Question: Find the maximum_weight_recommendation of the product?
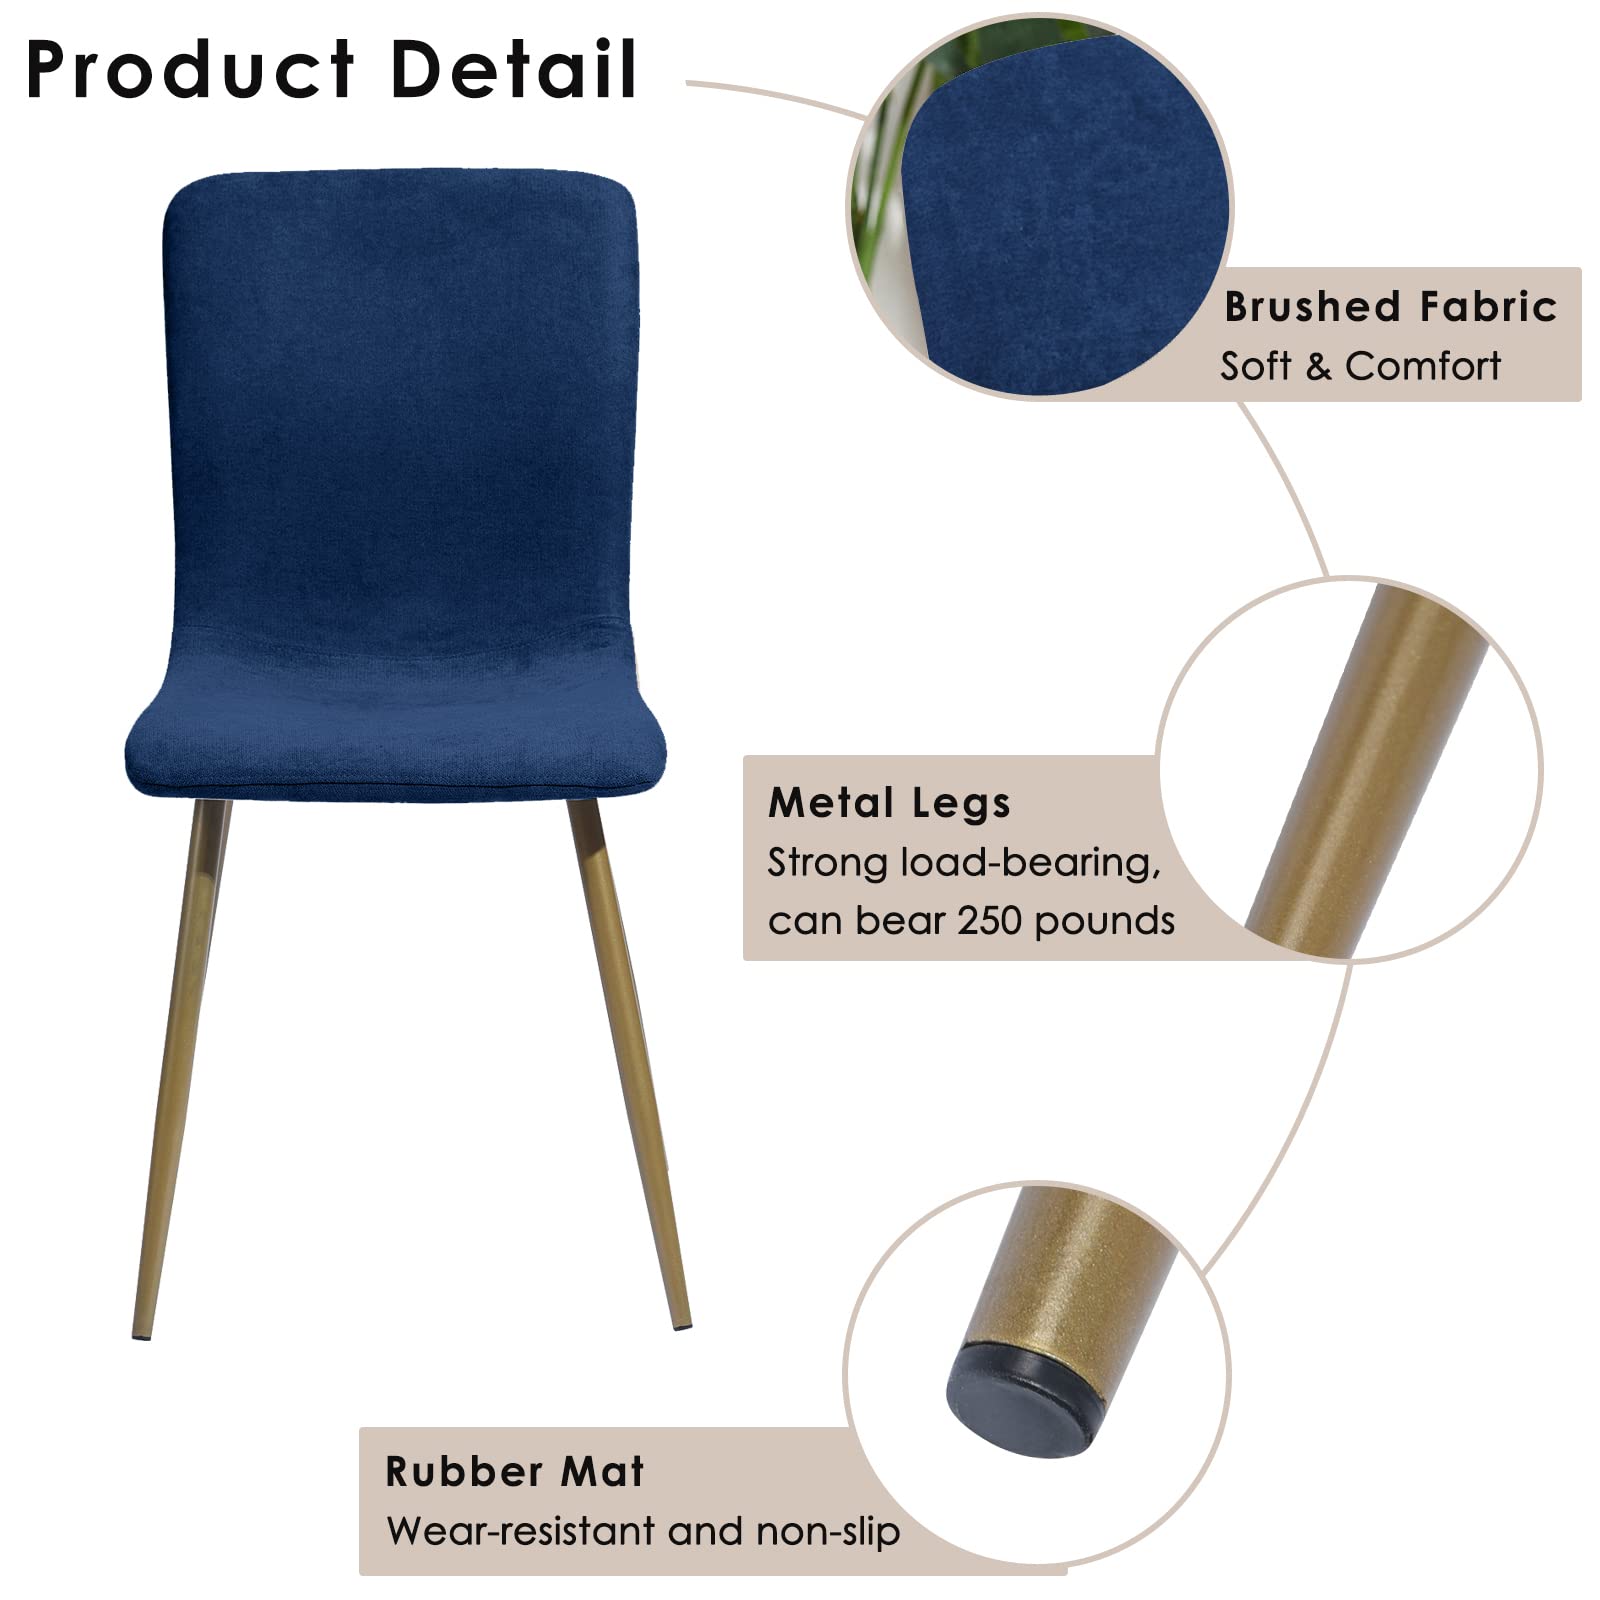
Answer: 250.0 pound